Thai curry

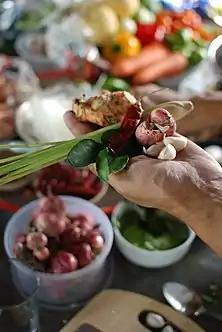
Some of the fresh ingredients for red curry paste

The first Thai dictionary from 1873 CE (2416 in the Thai Buddhist calendar) defines "kaeng" as a watery dish to be eaten with rice and utilizing shrimp paste, onions or shallots, chillies, and garlic as essential ingredients. Coconut milk is not included in this definition and many Thai curries, such as and , do not feature it. Curries in Lanna (northern Thai) cuisine, with only a few exceptions, do not use coconut milk due to coconut palms not growing well, if at all, in the climate of the Thai highlands. The spiciness of Thai curries depends on the amount and kind of chilli used in the making of the paste. Even within one type of curry the spiciness can differ widely.